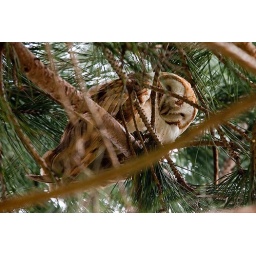
52/365 Barn Owl in a pine tree